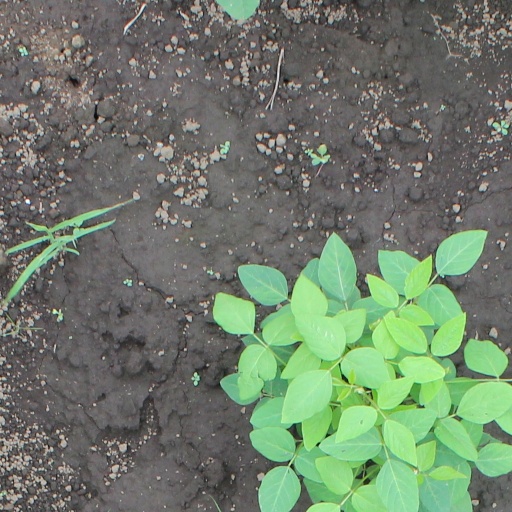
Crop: soybean